CKAL-DT

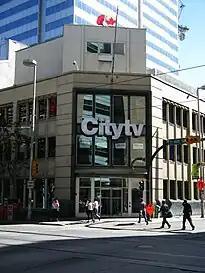
The corner of a three-story building with Citytv signage

In addition to launching The Bounce and becoming the sole owner of Access Media Group in February 2005, CHUM announced that it would rebrand the three A-Channel stations—in Calgary, Edmonton, and Winnipeg—as Citytv, aligning with the stations it already owned in Toronto and Vancouver. No other significant changes were made, since the A-Channel stations' on-air look had always been very similar to that of Citytv; they initially retained their local programs, relaunched under Citytv's "Breakfast Television" morning brand and "CityNews" news brand. CHUM hoped to lift the stations' ratings with the new moniker. The change took effect on August 2 of the same year, when the A-Channel name was transferred to CHUM's NewNet stations.